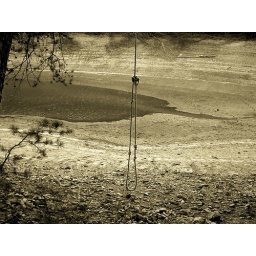
blue ridge lake, in Ga, no water 2007